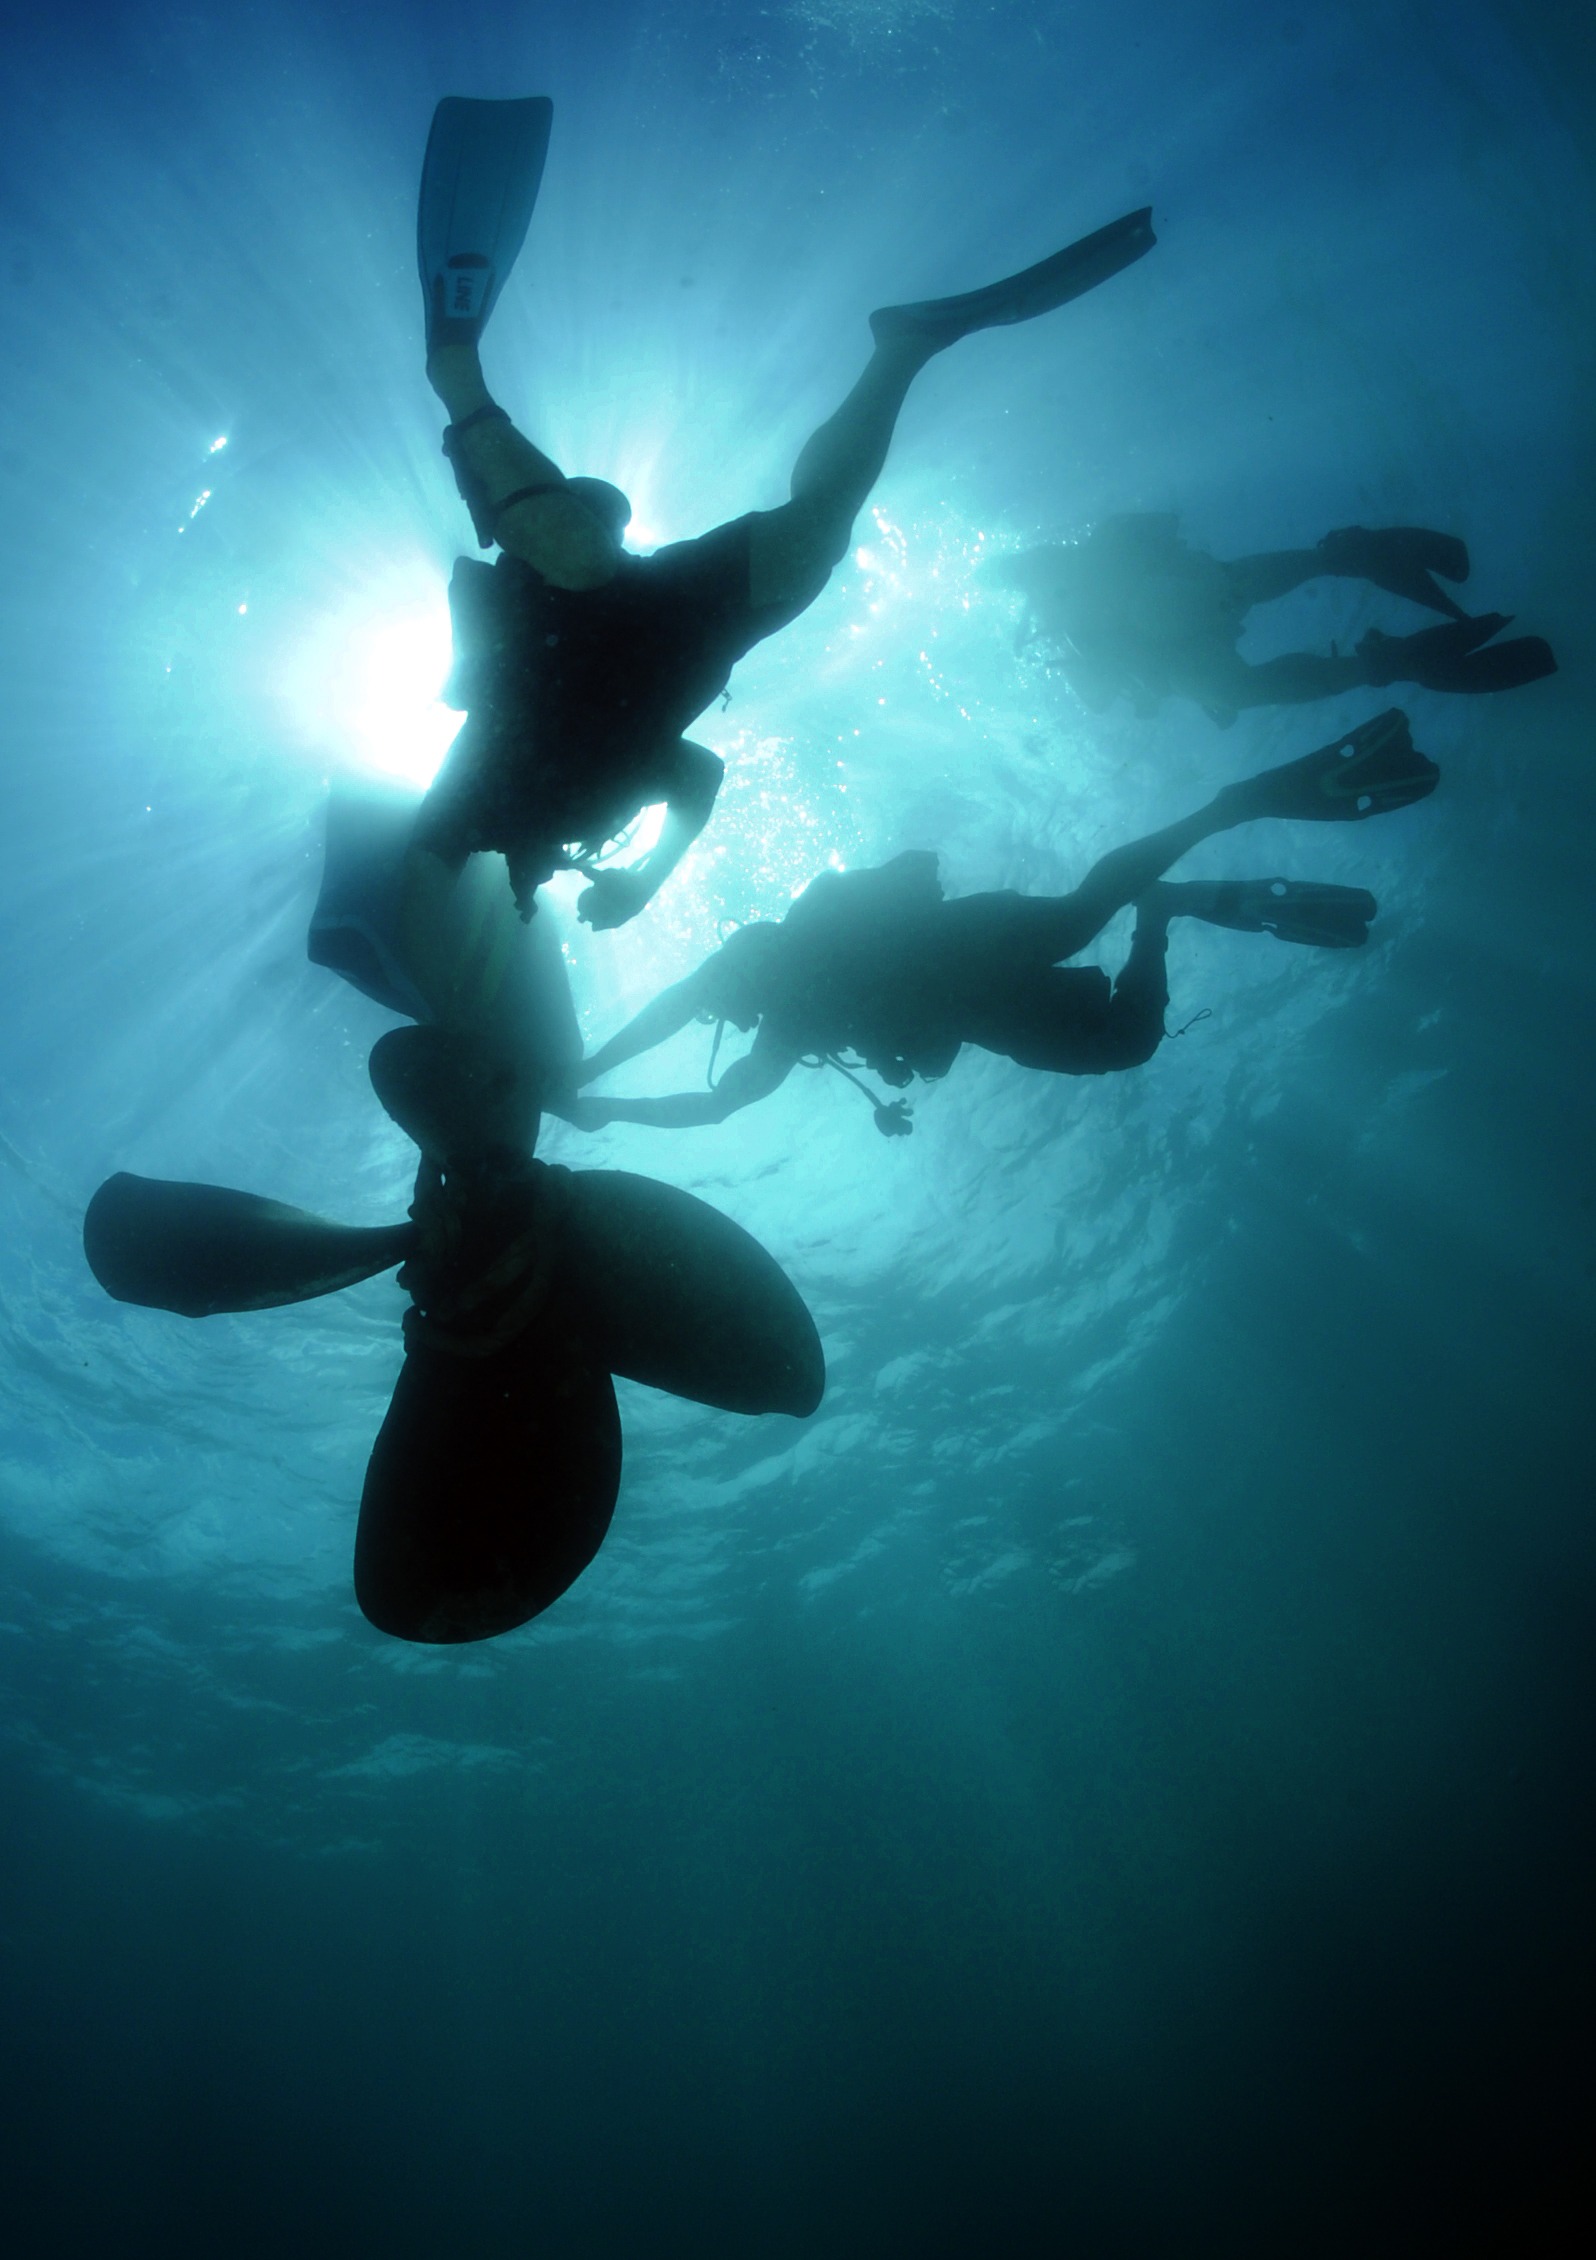
sea, water, nature, ocean, light, diving, underwater, biology, blue, fish, swimming, freediving, beautiful, propeller, divers, repairing, marine biology, underwater diving